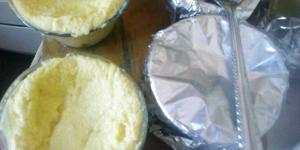
flan de huevo y vainilla